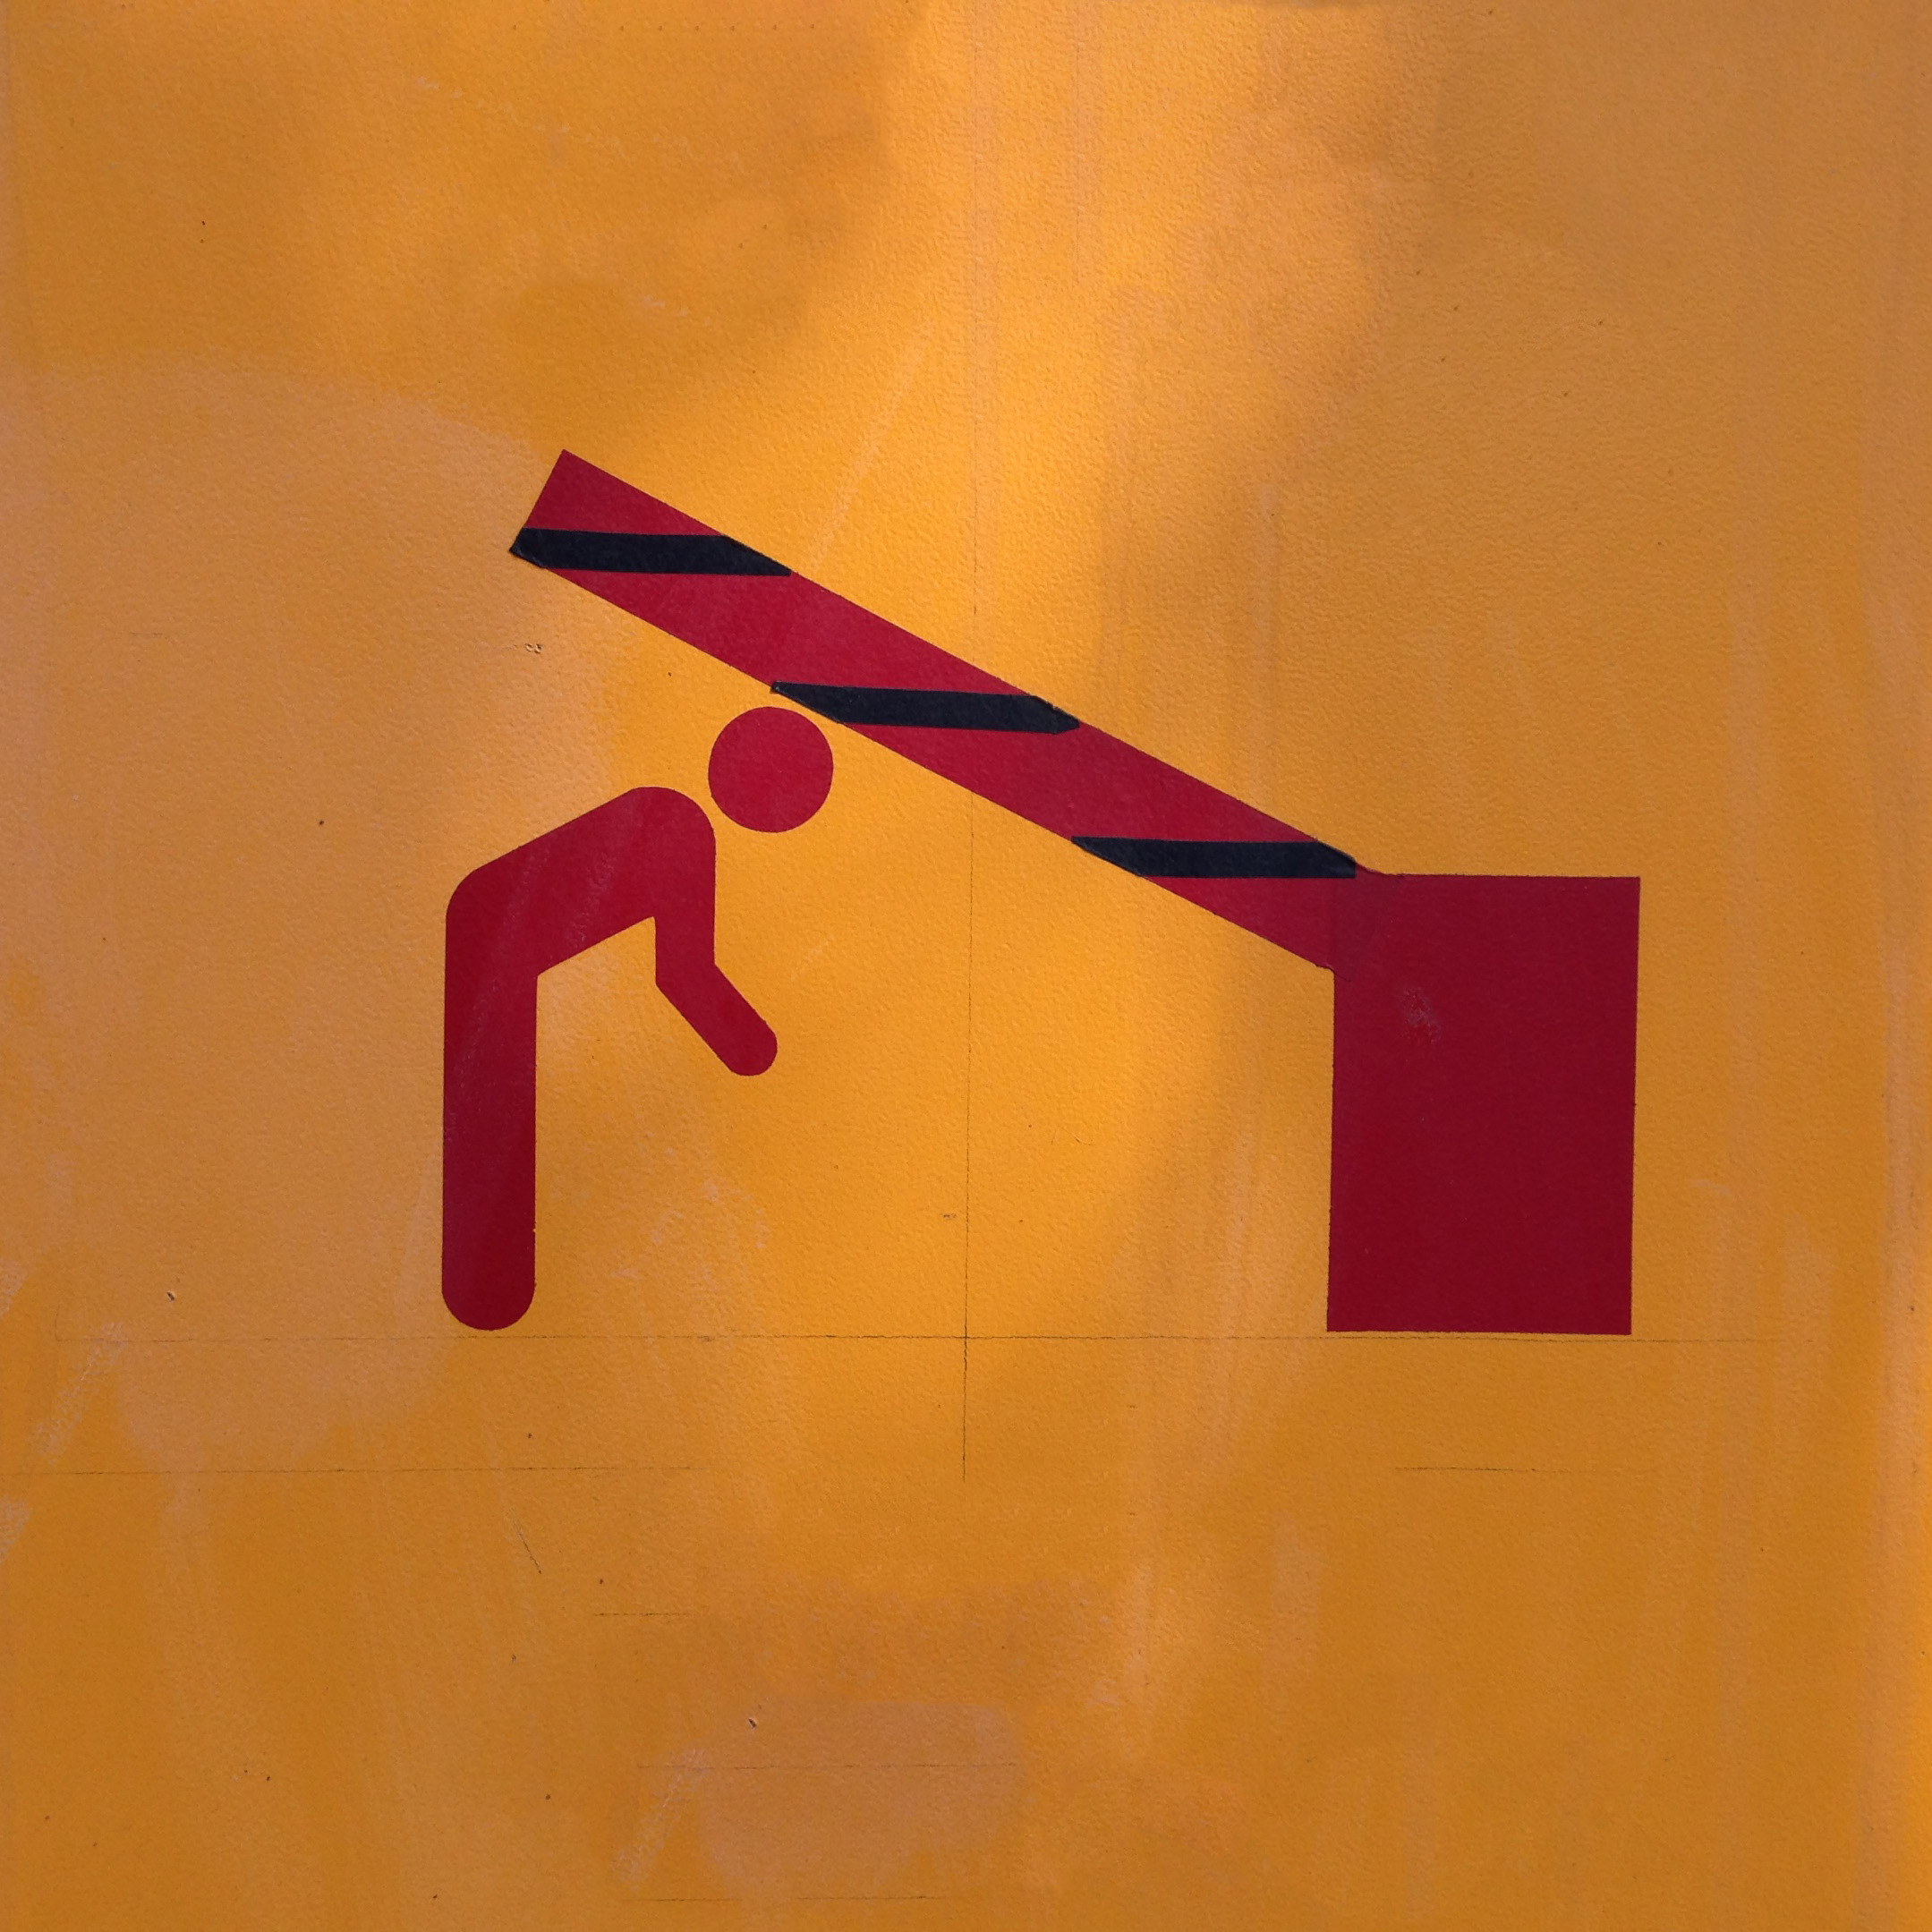
number, line, red, symbol, color, yellow, pink, circle, font, art, illustration, glasses, warning, shape, pictograph